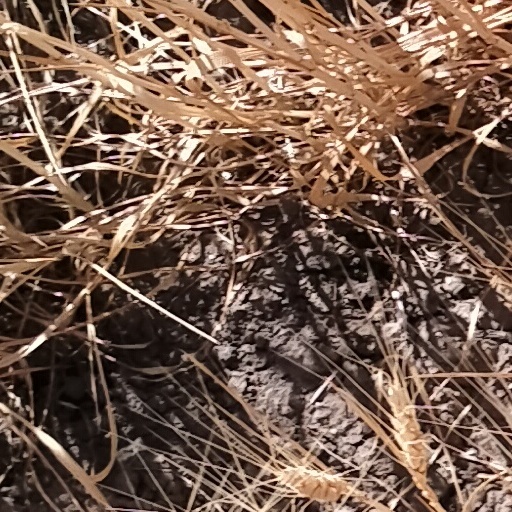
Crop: wheat